Radha Vallabha Sampradaya

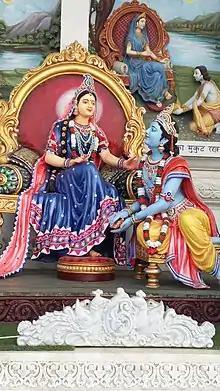
Radha Krishna murti depicting their love where Radha is depicted as queen and Krishna as her loving subordinate.

According to the scholar Guy L. Beck, the Radha Vallabha Sampradaya has the following features, in comparison with Krishnaite traditions.